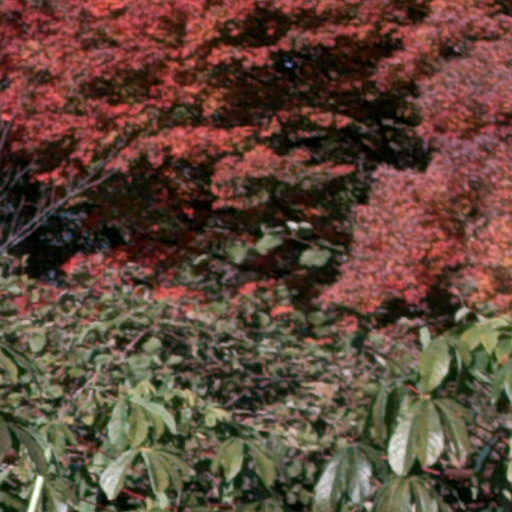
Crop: cassava